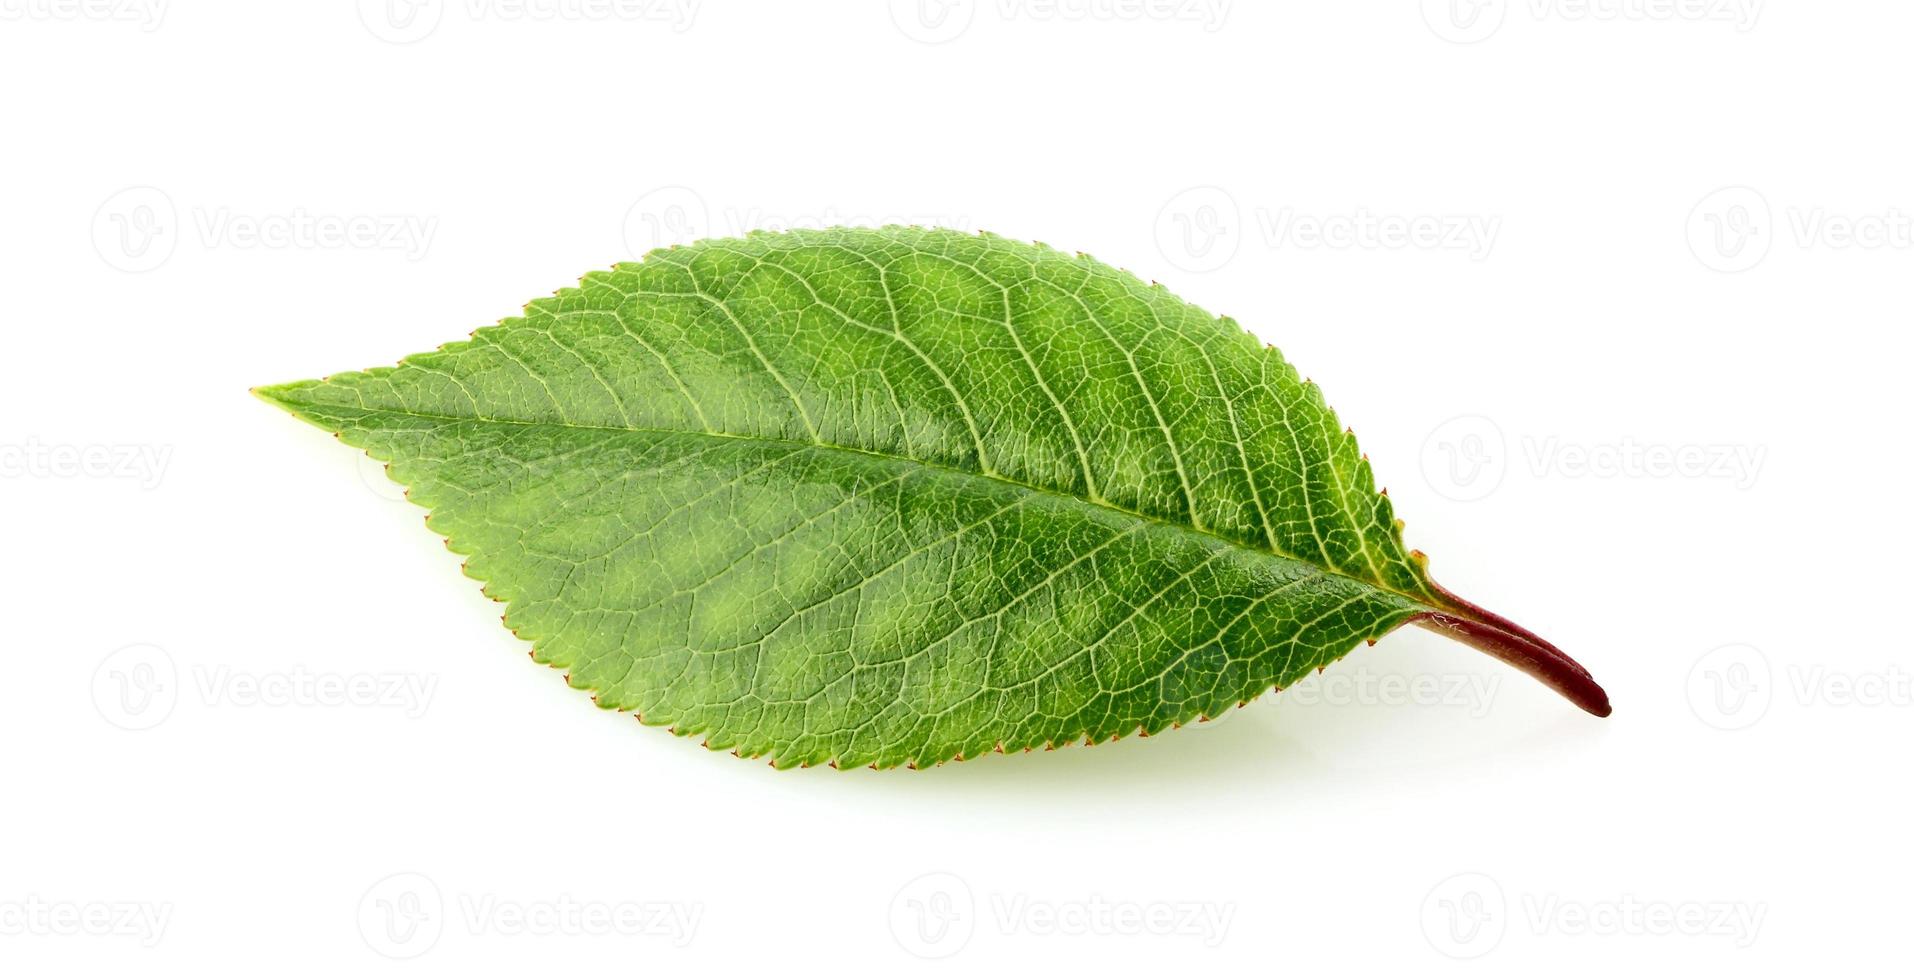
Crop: cherry
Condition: healthy